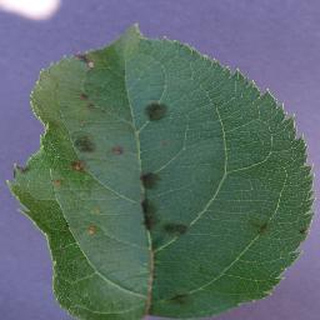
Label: apple_apple_scab